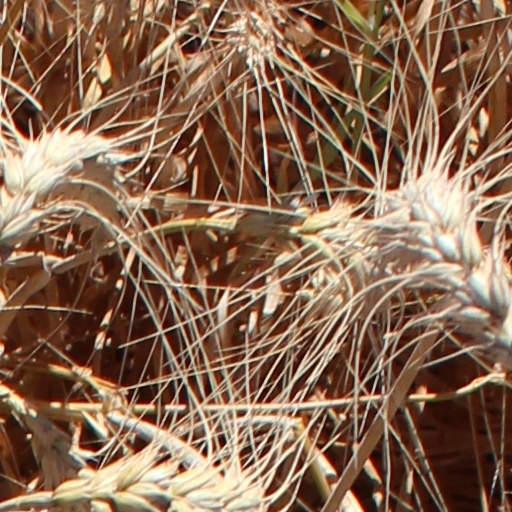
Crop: wheat